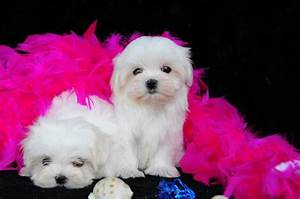
Label: cane